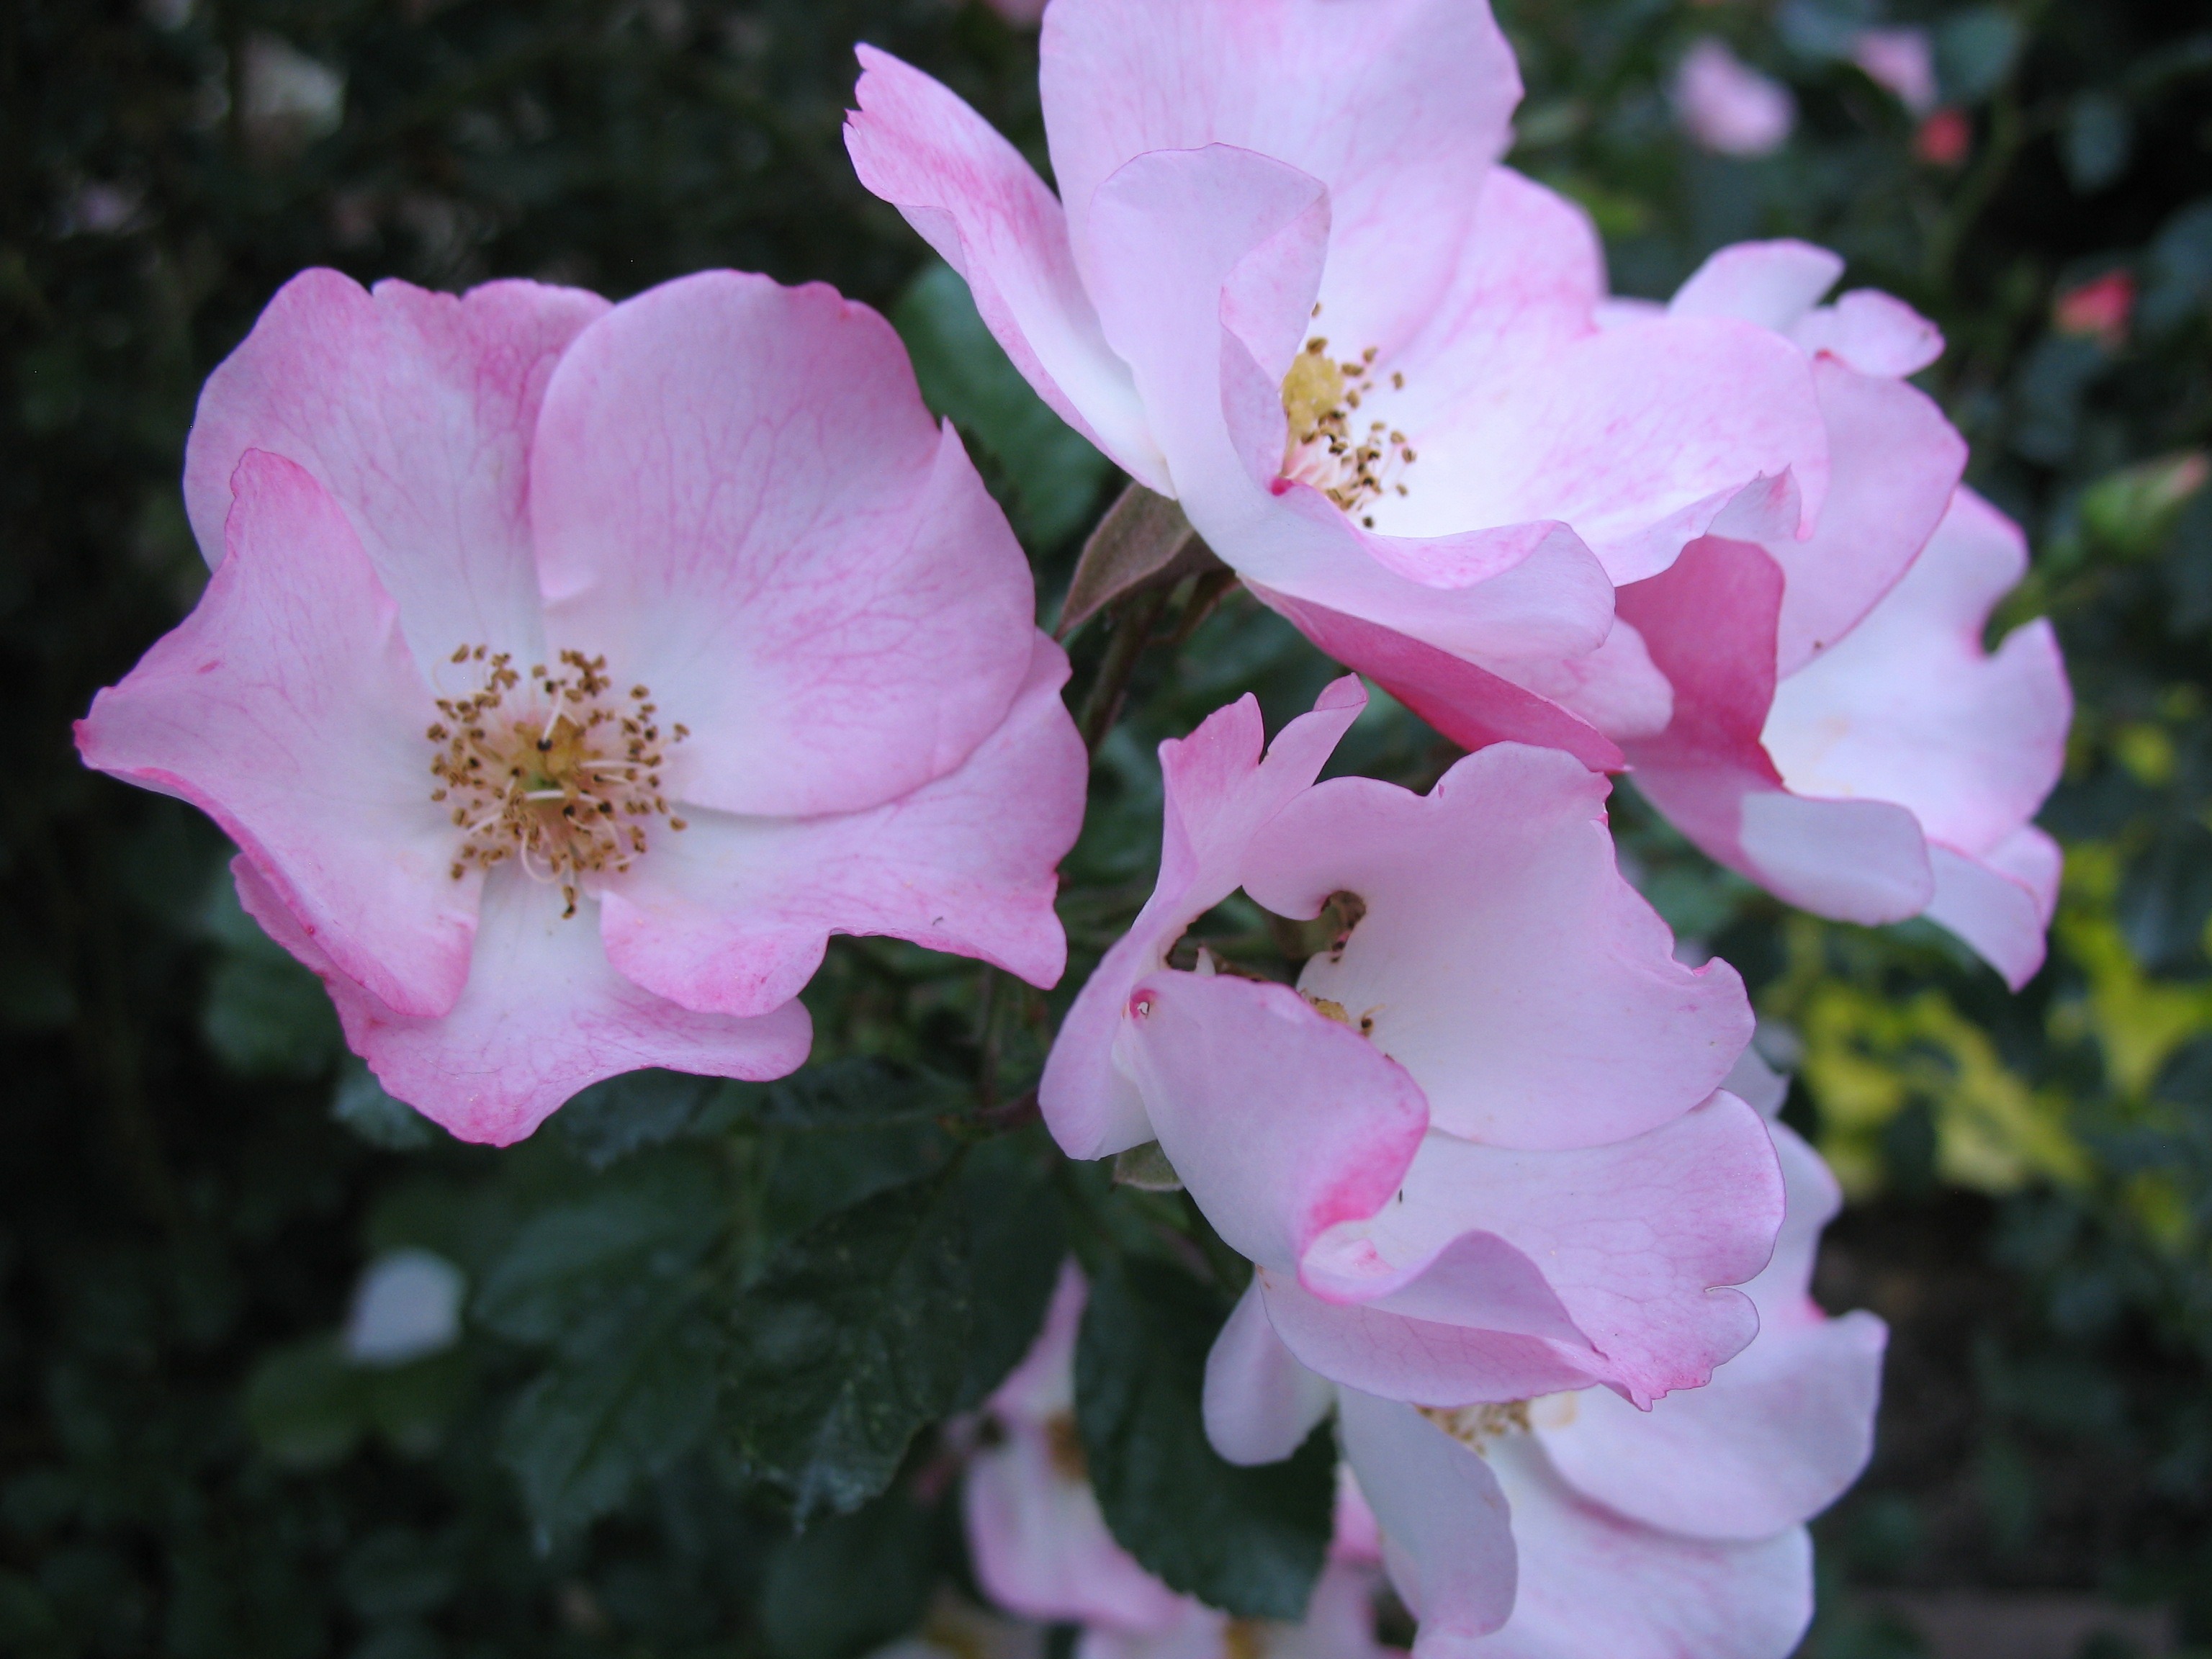
nature, blossom, plant, flower, petal, love, rose, botany, yellow, garden, pink, flora, roses, shrub, floribunda, macro photography, flowering plant, garden roses, rose family, land plant